Lyndon Byers

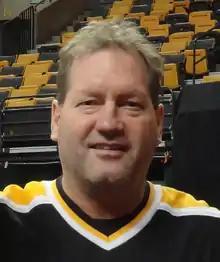
Byers in 2013

Lyndon Svi Byers (February 29, 1964 – July 4, 2025) was a Canadian professional ice hockey player and radio personality. Byers played in the National Hockey League (NHL) for parts of ten seasons with the Boston Bruins and San Jose Sharks, earning a reputation as one of the league's toughest enforcers. He was the cousin of former NHL forward Dane Byers.